The Social Code

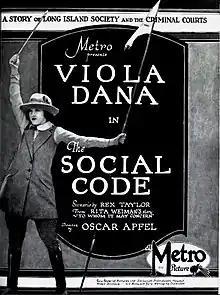
Advertisement

The Social Code is a 1923 American silent drama film directed by Oscar Apfel and starring Viola Dana. It was produced and distributed by Metro Pictures. Dana's older sister, Edna Flugrath, also features in the film.